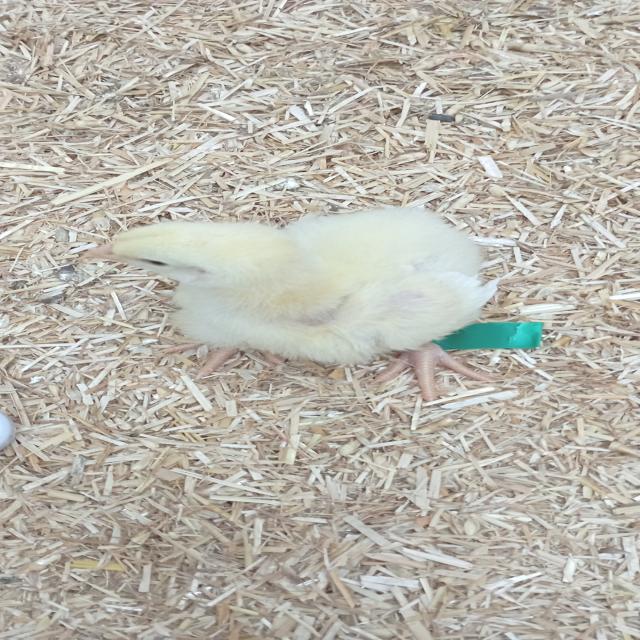
Weight: 219 g